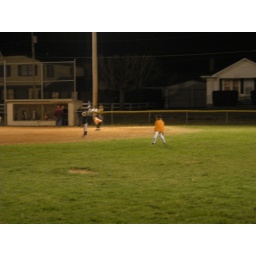
The boys in the outfield, Jackson in white pants and Justin in back one bent over.